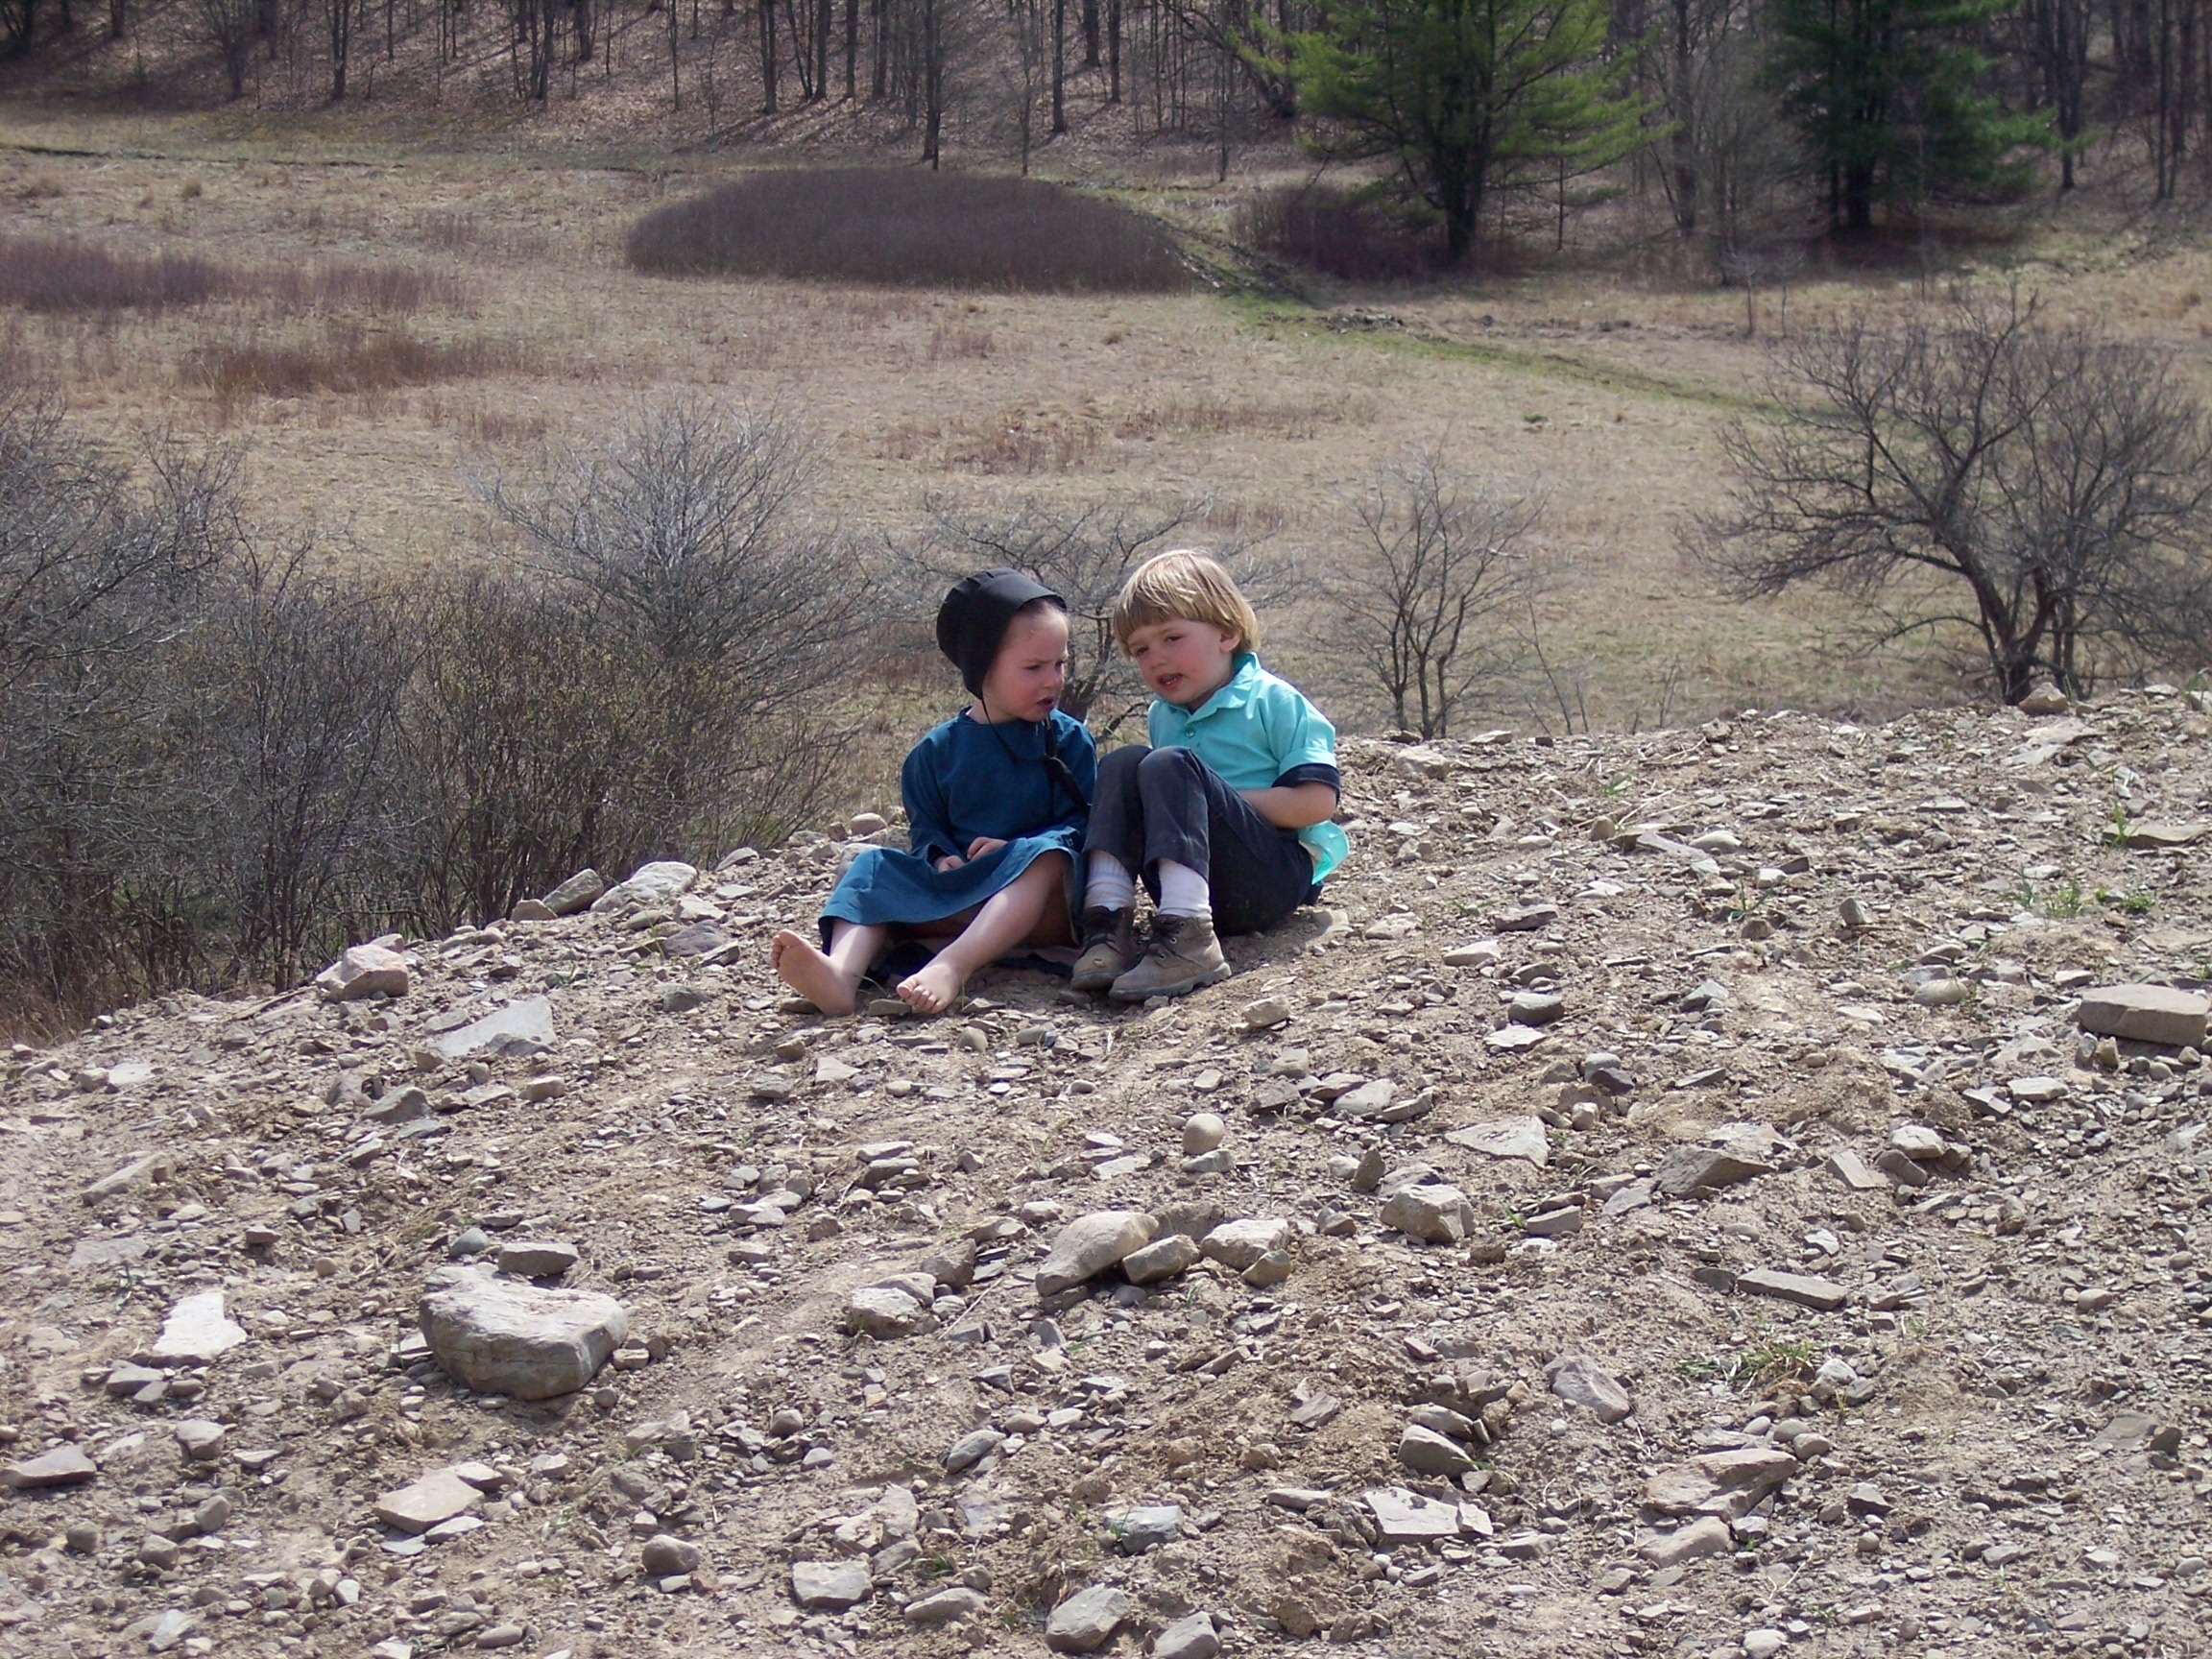
wilderness, walking, people, trail, adventure, soil, kids, children, geology, offspring, amish country, amish people, joe keim